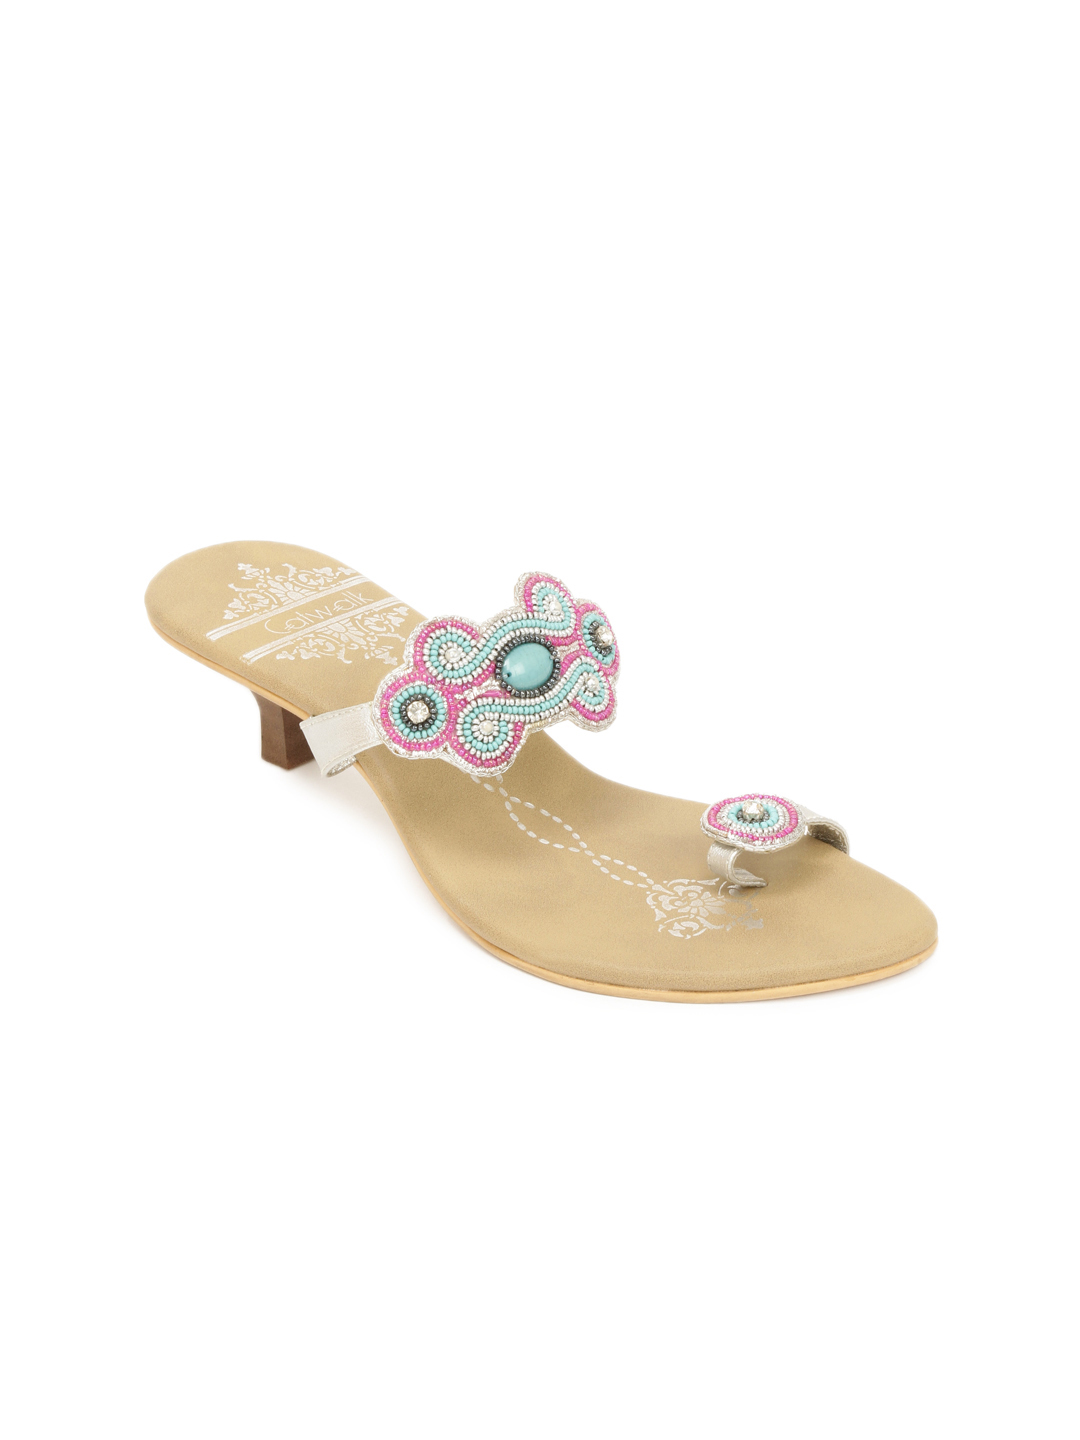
Catwalk Women Multi Coloured Heels
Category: Footwear / Shoes / Heels
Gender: Women
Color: Multi
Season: Winter 2015
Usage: Casual